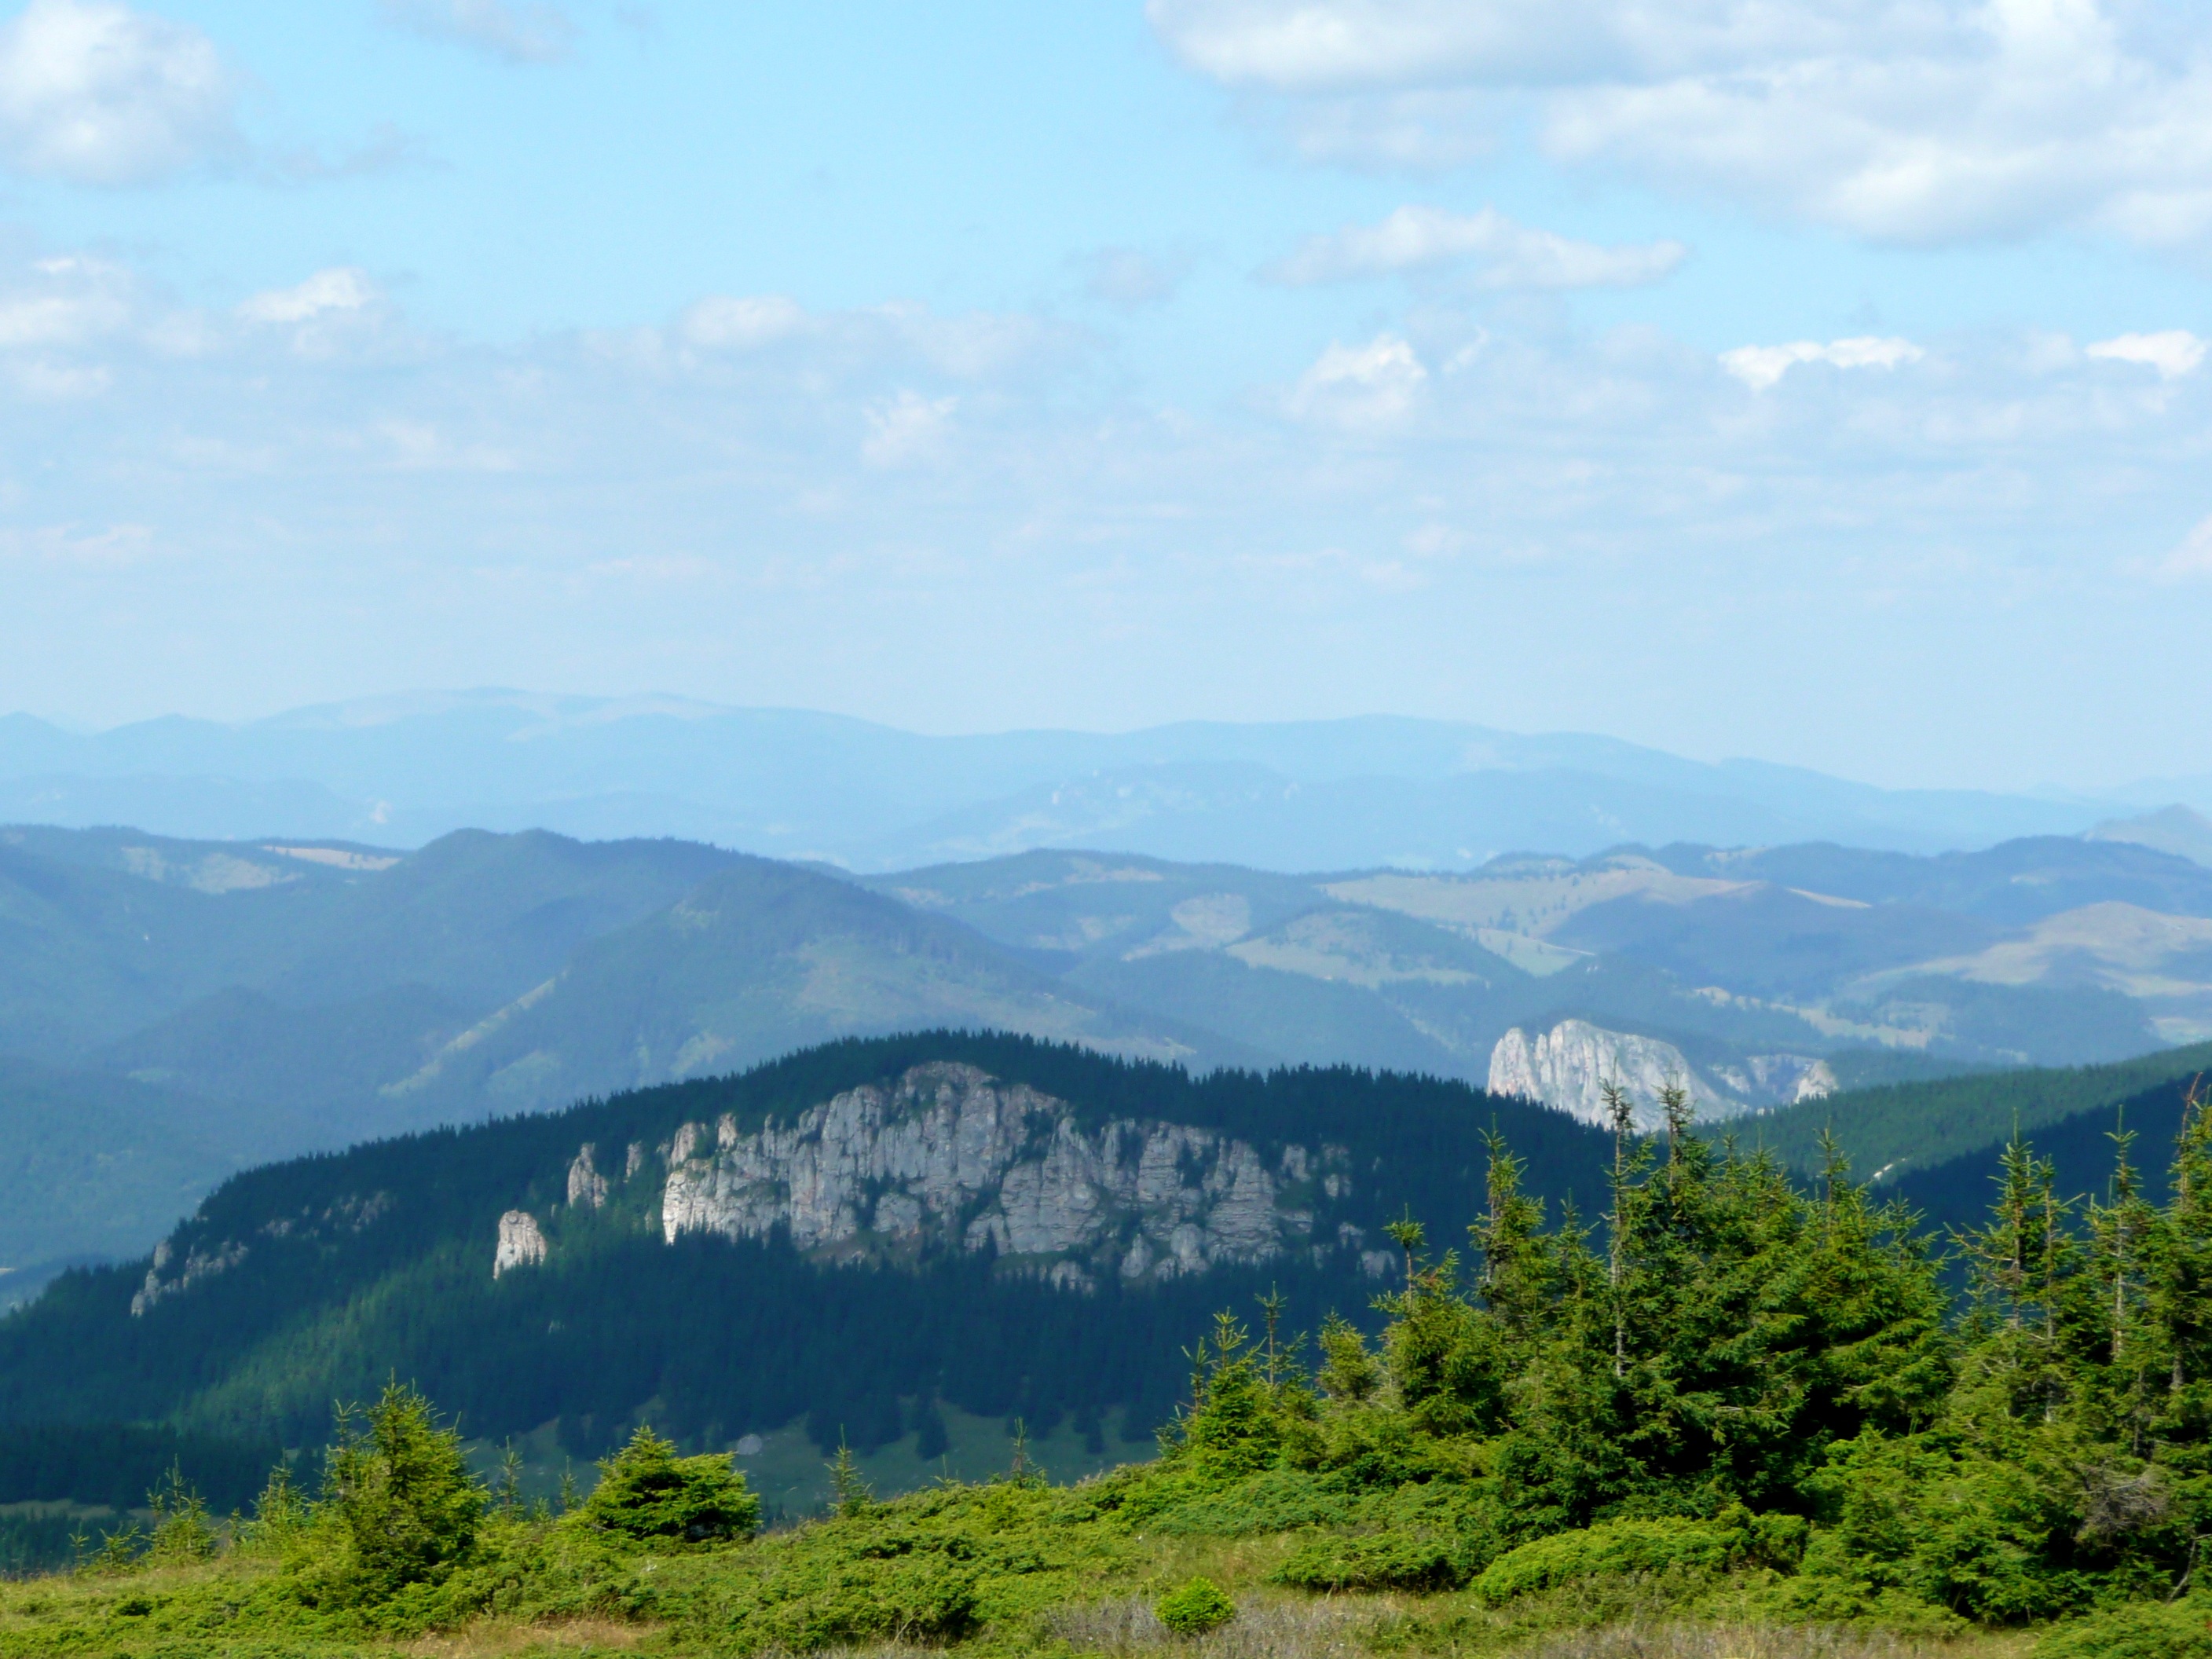
landscape, nature, forest, wilderness, walking, mountain, meadow, hill, adventure, valley, mountain range, freedom, ridge, alps, plateau, fell, ecosystem, transylvania, landform, mountain pass, geographical feature, mountainous landforms, the land of the, onion mountains